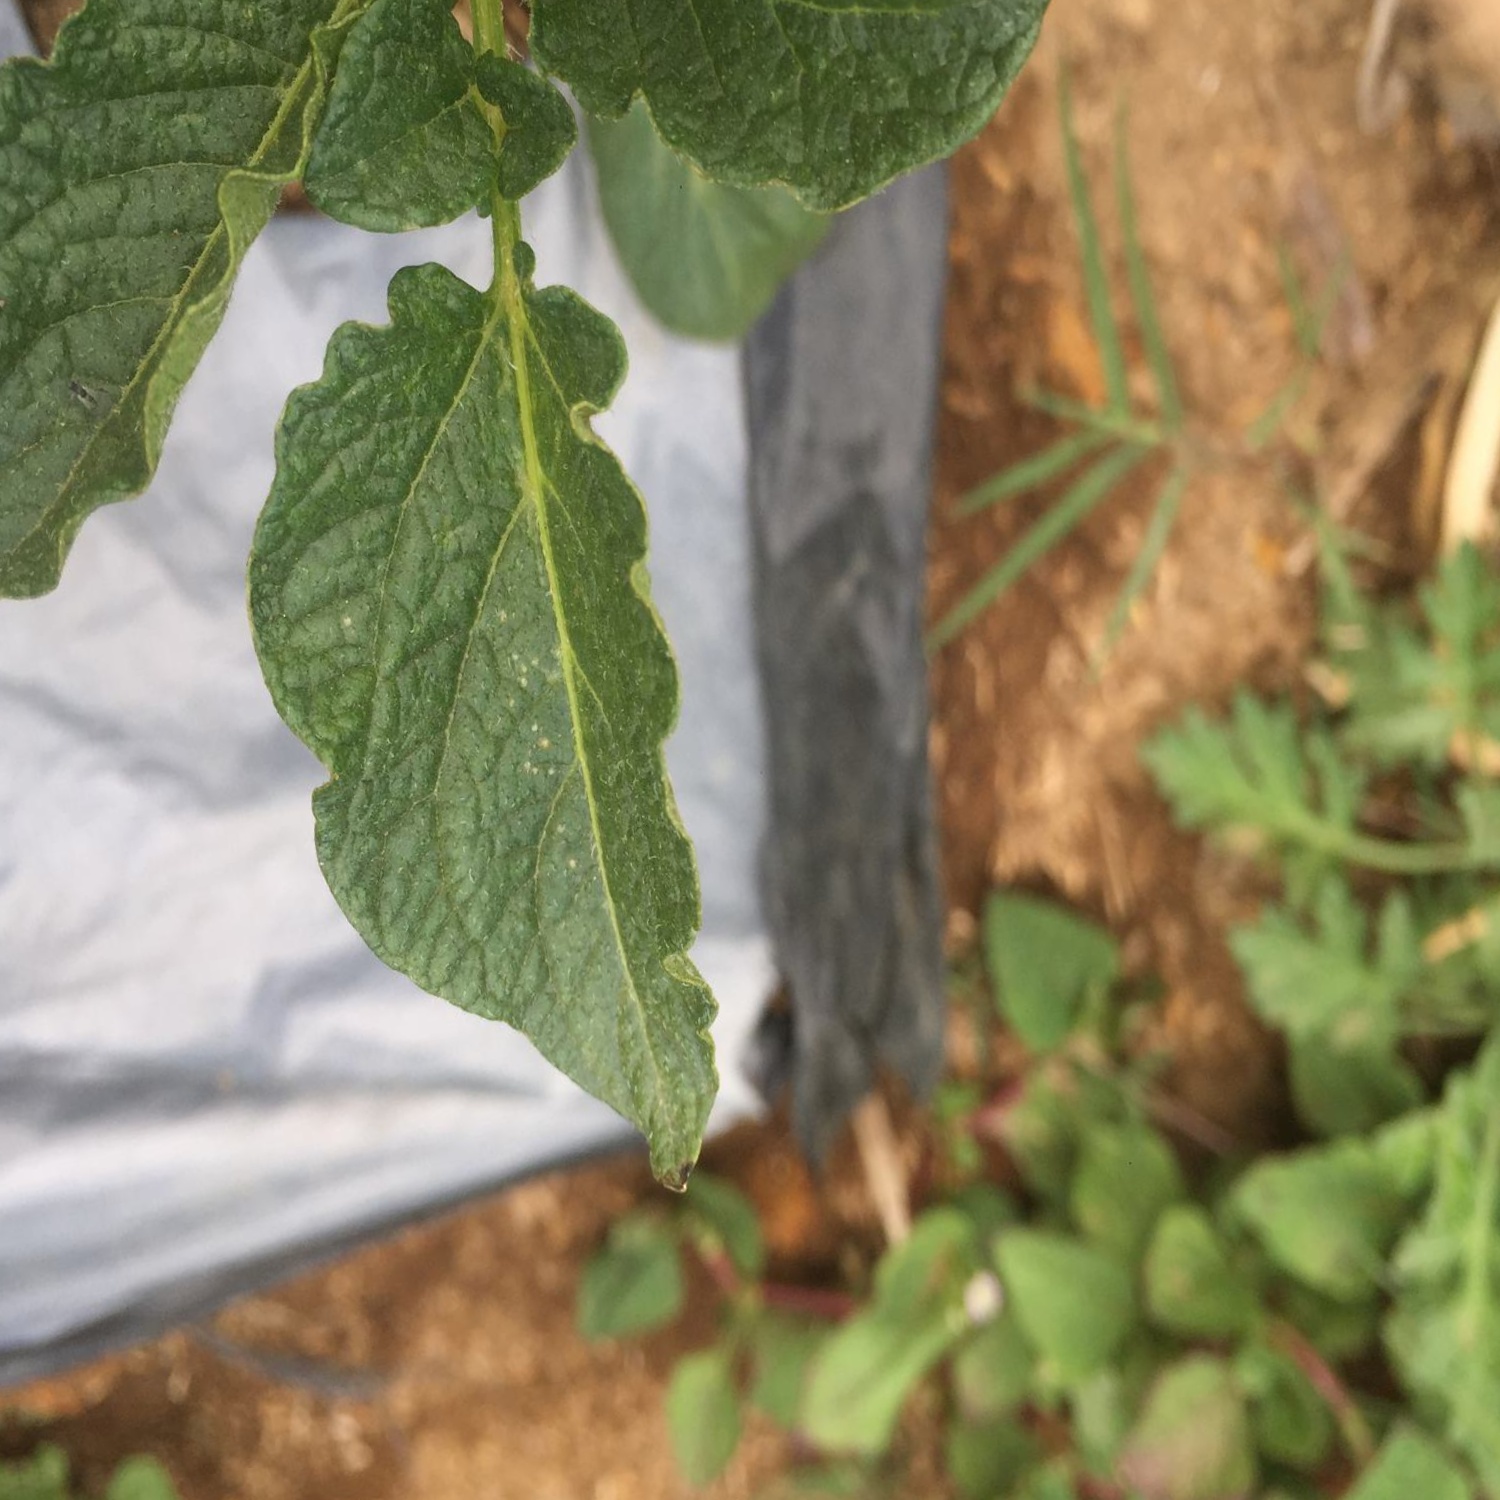
Etiqueta: Virus